Stefan Lochner

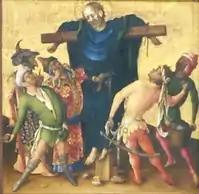
"Martyrdom of St. Phillip", panel from the upper right of the "Martyrdom of the Apostles" wing of the "Last Judgement", c. 1435

In 1447 the local painter's guild elected Lochner as their representative municipal councillor, or "Ratsherr". The appointment implies that he had lived in Cologne since at least 1437, as only those who had been living in the city for ten years could take up the position. He had not taken up citizenship immediately, possibly to avoid paying the 12 guilder fee. He was obliged to act as "Ratsherr", and on 24 June 1447, he became a burgher of Cologne. The role of municipal councillor could only be held for a one-year term, with two years vacated before reoccupation. Lochner was re-elected for a second term in the winter of 1450–51 but died in office.